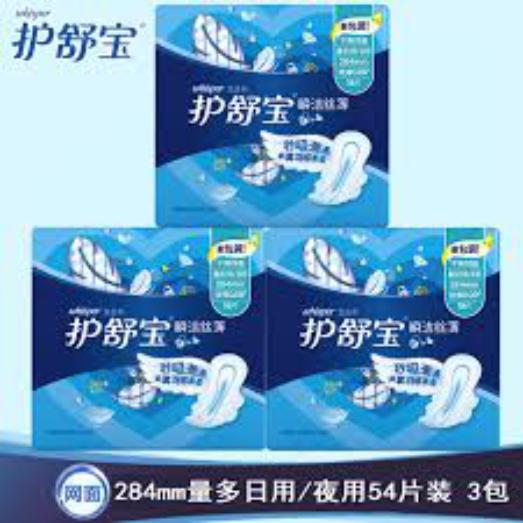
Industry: Necessities